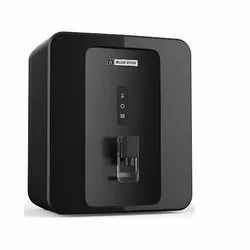
Label: Blue_Star_Excella_RO+UV+UF_Water_Purifier